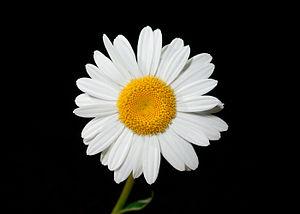
Marguerite commune (Leucanthemum vulgare)